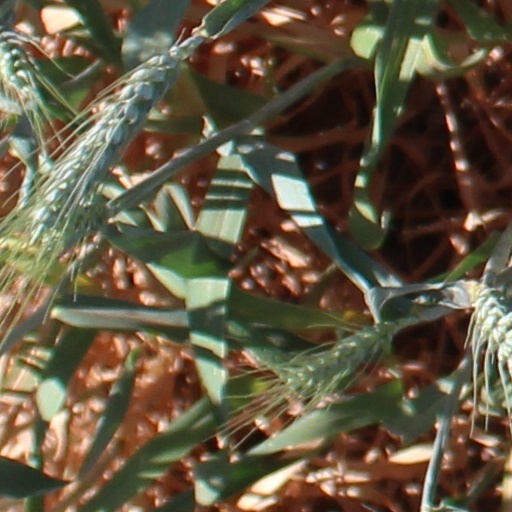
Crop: wheat